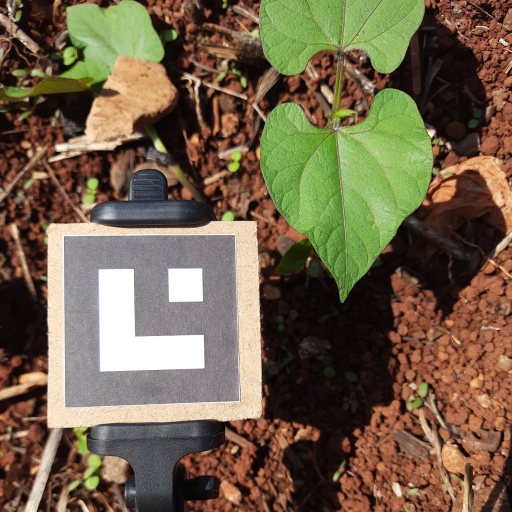
Observations: wavy surface, no eating holes, under sunlight